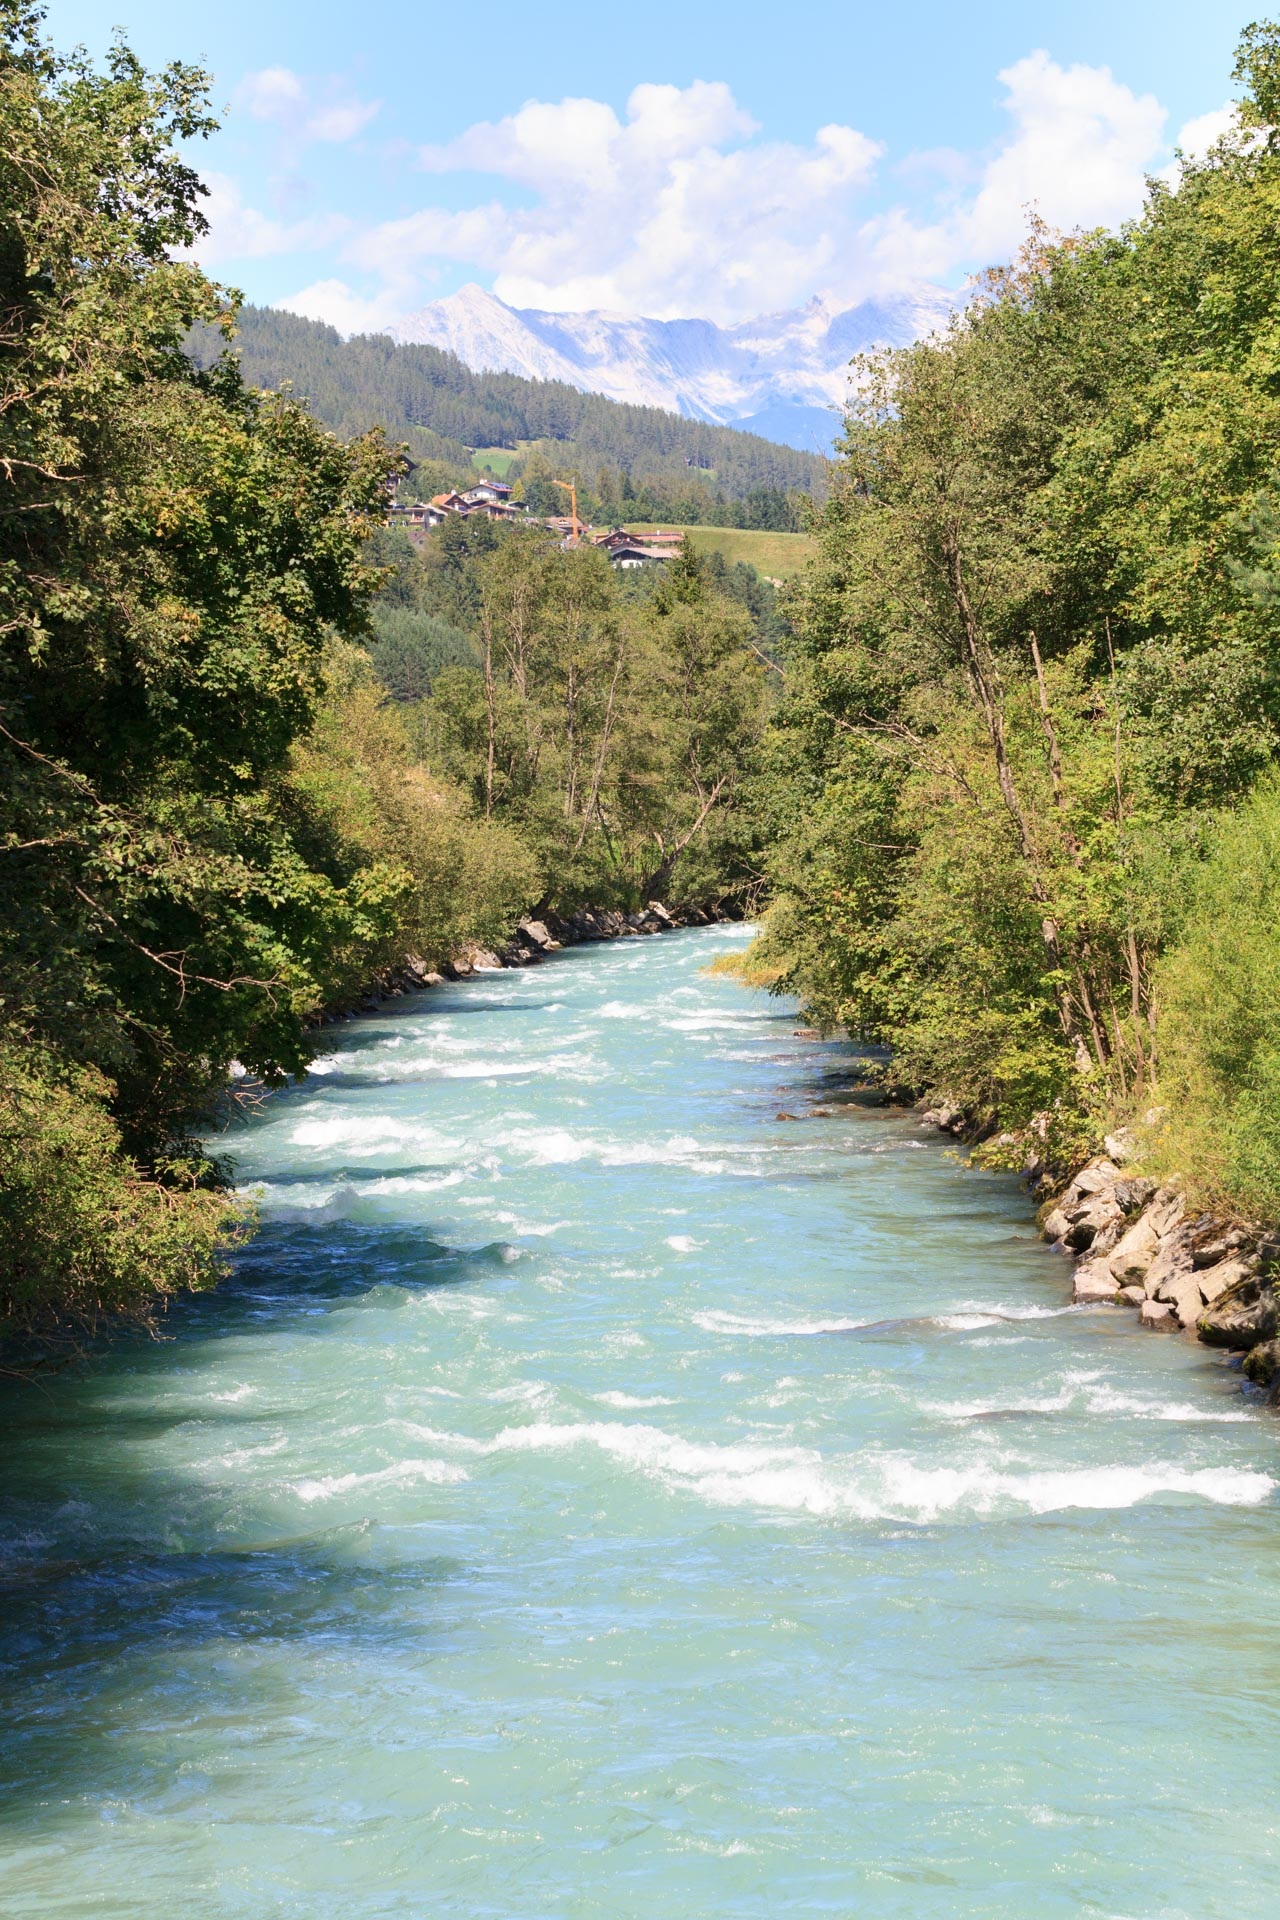
water, nature, mountain, cold, wet, river, valley, panorama, stream, flow, rapid, blue, body of water, energy, current, bach, ruetzbach, stubaital, stubai, landform, geographical feature